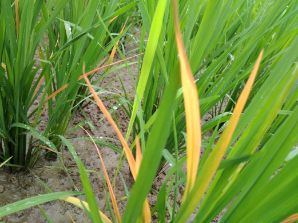
Disease: Tungro